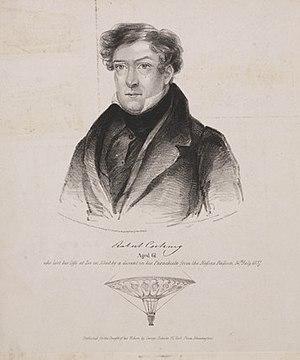
Robert Cocking, né en 1776 et mort le 24 juillet 1837, était un aéronaute et pionnier du parachutisme britannique. Il est mort en testant un parachute de son invention.